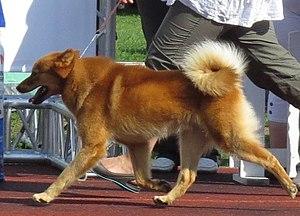
Le spitz finlandais est une race de chien originaire de Finlande. Il s'agit d'un chien de taille moyenne, de type spitz, à la robe rouge-brun à brun doré. Issue des régions orientales et septentrionales de la Finlande, la race a été désignée « Chien national finlandais » en 1979. Le spitz finlandais a été sélectionné en tant que chien de chasse pour le gibier à plumes.